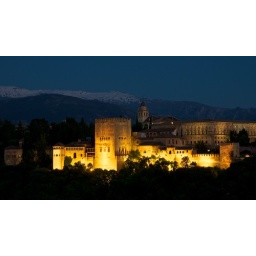
The magnificence of the palace and the mountains remained clear even in the waining light of day. D90_03526